Raï'n'B Fever

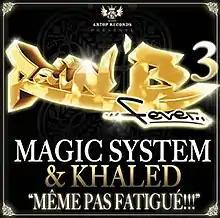

In 2004, Kore and Skalp produced the compilation "Raï'n'B Fever". The concept of the album is to mix raï with other musical styles such as rap, rnb or funk, thus bringing together artists from all walks of life such as Rohff, Faudel, J-Mi Sissoko, Leslie, Amine, Willy Denzey, Relic, 113, Magic System, Kayliah, Mohamed Lamine, La Fouine, Cheb Bilal, Leïla Remi, Yaleil, Cheba Maria and Cheb Tarik. The project was released commercially on 21 June 2004, distributed by small/Sony Music, under the Artop label. Many different and varied themes are treated there such as uprooting, origins, love, faith, hope and the loss of loved ones. Represented by the singles "L'orphelin" by Willy Denzey and Kader Riwan, "Sobri" by Leslie and Amine, "Un gaou A Oran" by 113, Magic System and Mohamed Lamine and the fourth single "Just Married" performed by Relic and Amine, all titles benefited from very good media exposure. Due to its eclecticism, the album was certified gold at the end of the year by the SNEP and made it possible to put the singer Amine at the forefront of the media scene, as an initiator of the raï'n'b style. The compilation is a great success.